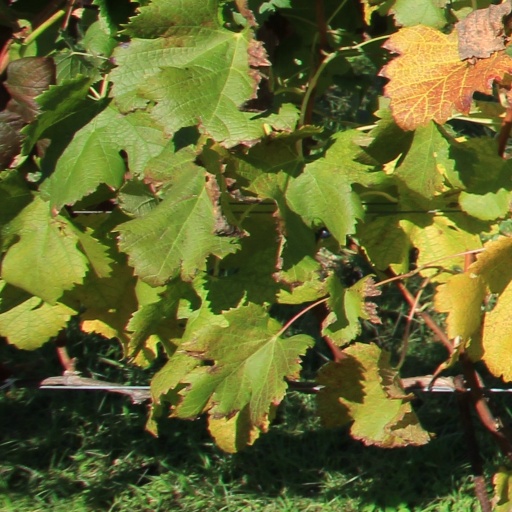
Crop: grape